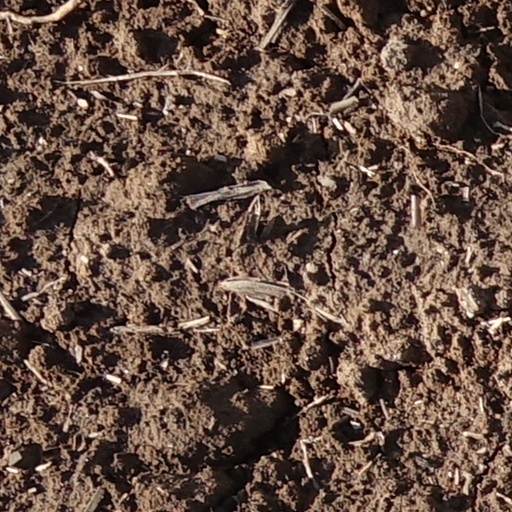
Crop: wheat